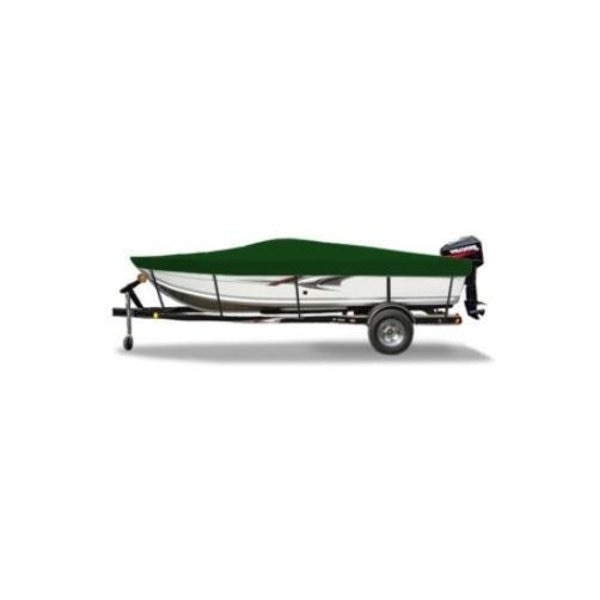
Basic Fish OB 12'513'4 62
Brand: TAYLORMADE
Mfr # 86013OF
Category: Sporting Goods > Outdoor Recreation > Fishing > Fishing Tackle > Fishing Sinkers > Fishing Banks